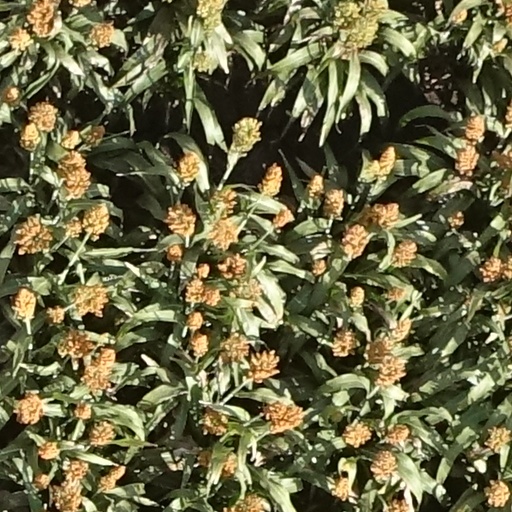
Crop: sorghum